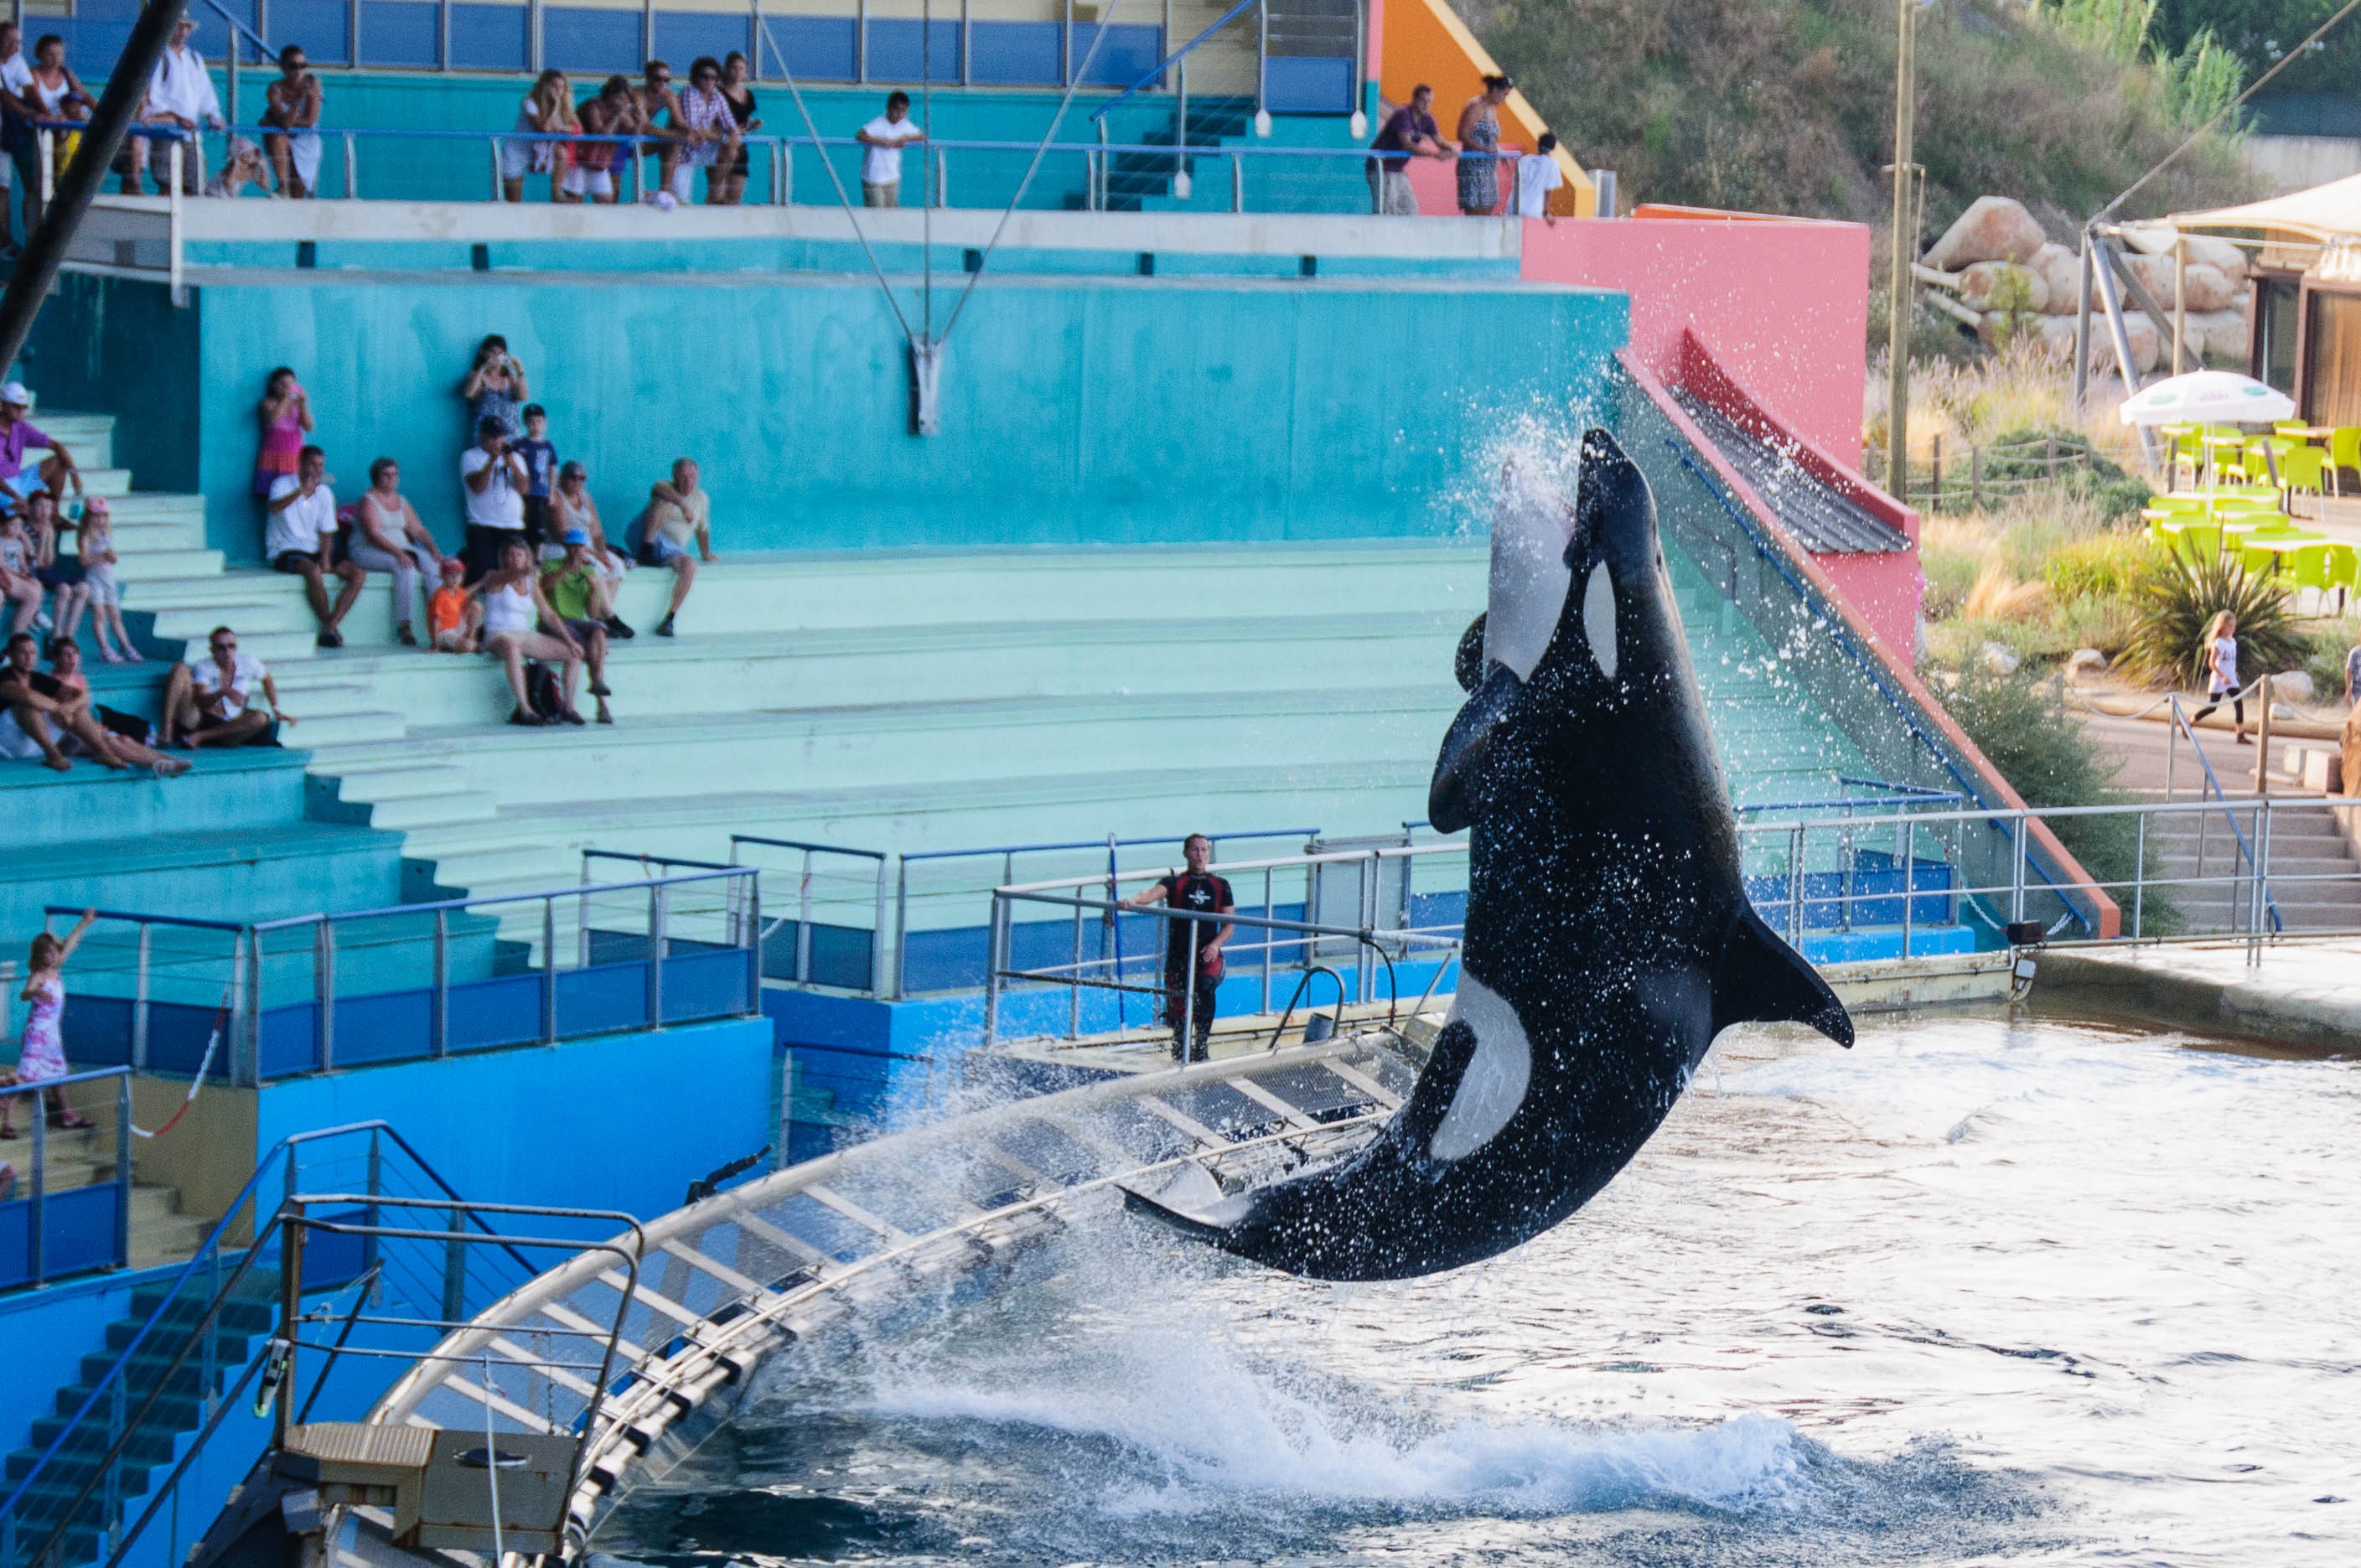
animal, jump, pool, zoo, amusement park, swimming pool, show, leisure, grandstand, water park, killer, viewers, marine mammal, whales dolphins and porpoises, orka